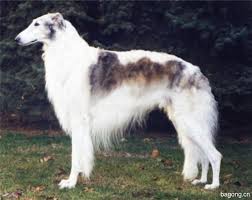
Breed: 226-n000064-borzoi